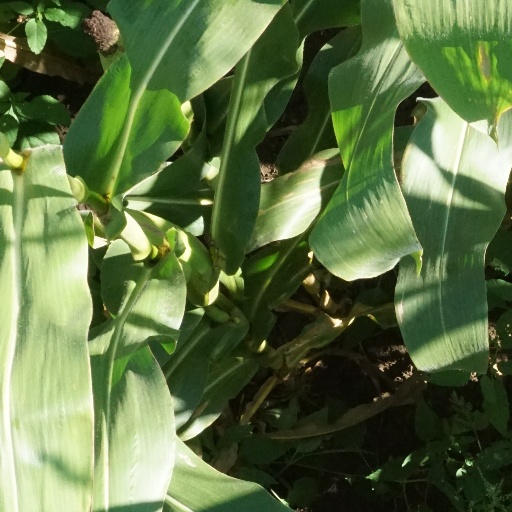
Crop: maize; corn